St. Theresa's School, Bendur

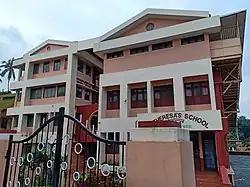

St. Theresa's School is a Christian religious minority institution located in Bendur, Mangaluru, India. The school is managed by the Bethany Congregation nuns and is affiliated with the Council for the Indian School Certificate Examinations. It is known to be the only ICSE school in the city of Mangaluru. This institution was established on 17 June 1996.